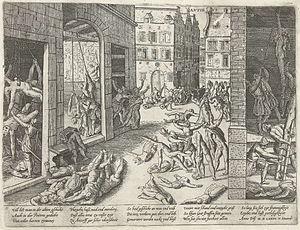
Guillaume de Nassau, prince d'Orange, comte de Nassau, dit également Guillaume le Taciturne est né le 24 avril 1533 à Dillenburg et mort au Prinsenhof de Delft le 10 juillet 1584, assassiné par Balthazar Gérard. Sa dépouille repose dans la Nieuwe Kerk de Delft. Il fut prince d'Orange, comte de Nassau à partir de 1544, puis de Katzenelbogen, de Vianden, burgrave d'Anvers, stathouder de Hollande, de Voorne, de Zélande, de Frise occidentale et d'Utrecht à partir de 1559, gouvernant un territoire partagé actuellement entre la Belgique et les Pays-Bas.